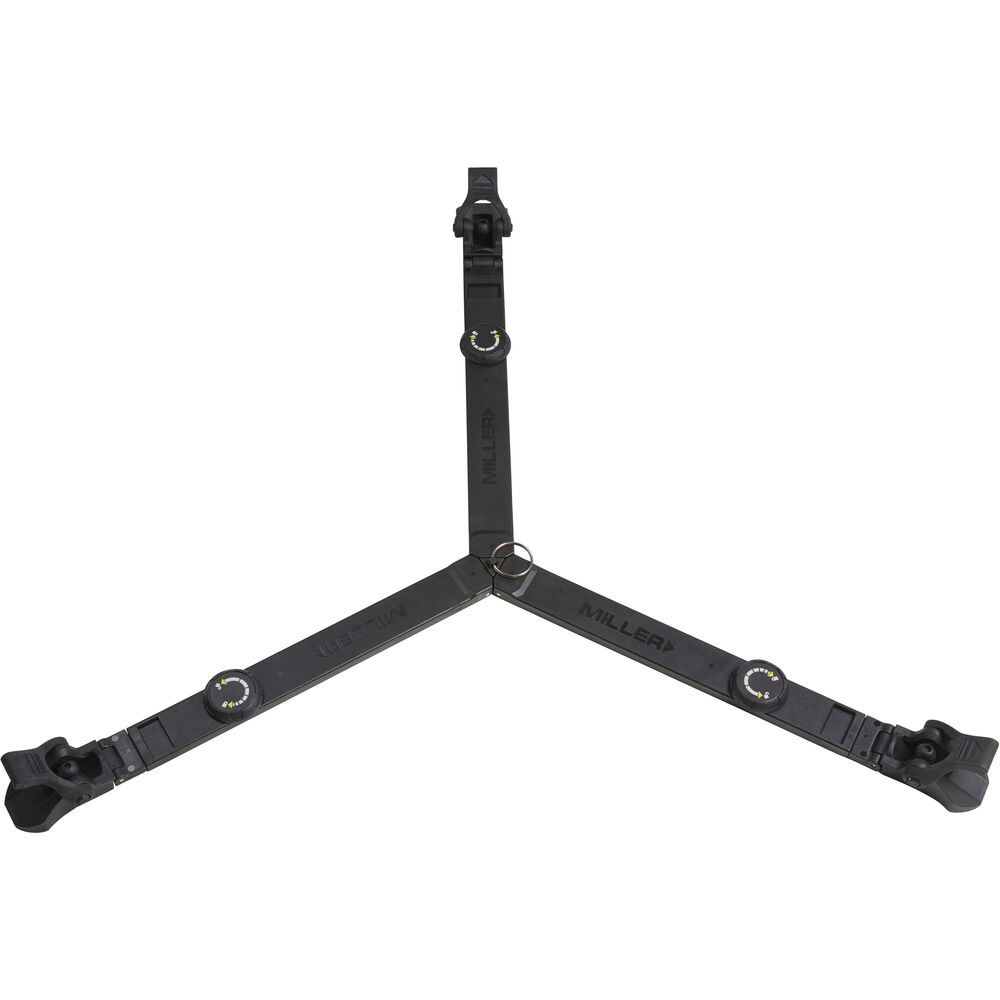
Miller 470 On-Ground Spreader - MIL-470
Brand: 3D Broadcast
Miller 470 On-Ground Spreader - MIL-470 FEATURES Quick and easy pullover rubber stirrups to secure tripod legs. Safely adjust tripod legs to equal or pre-set distances. Flexible spreader arms that self-adjust to uneven ground surfaces. Quick extension of arm adjustment without detaching tripod leg from spreader. Employing flexible, adjustable spreader arms the 470 Sprinter on ground spreader, with pullover rubber stirrups, is very quick to set up, requires minimal maintenance and can be used on even and semi even ground. The 470 ground spreader attaches directly to the spiked feet at the bottom of the Sprinter II tripods. Optimised for use on flat surfaces the telescoping spreader arms allow for rapid set-up and pull down by keeping the tripod legs at an equal or pre-set distance.
Category: Cameras & Optics > Camera & Optic Accessories > Tripod & Monopod Accessories > Tripod Spreaders